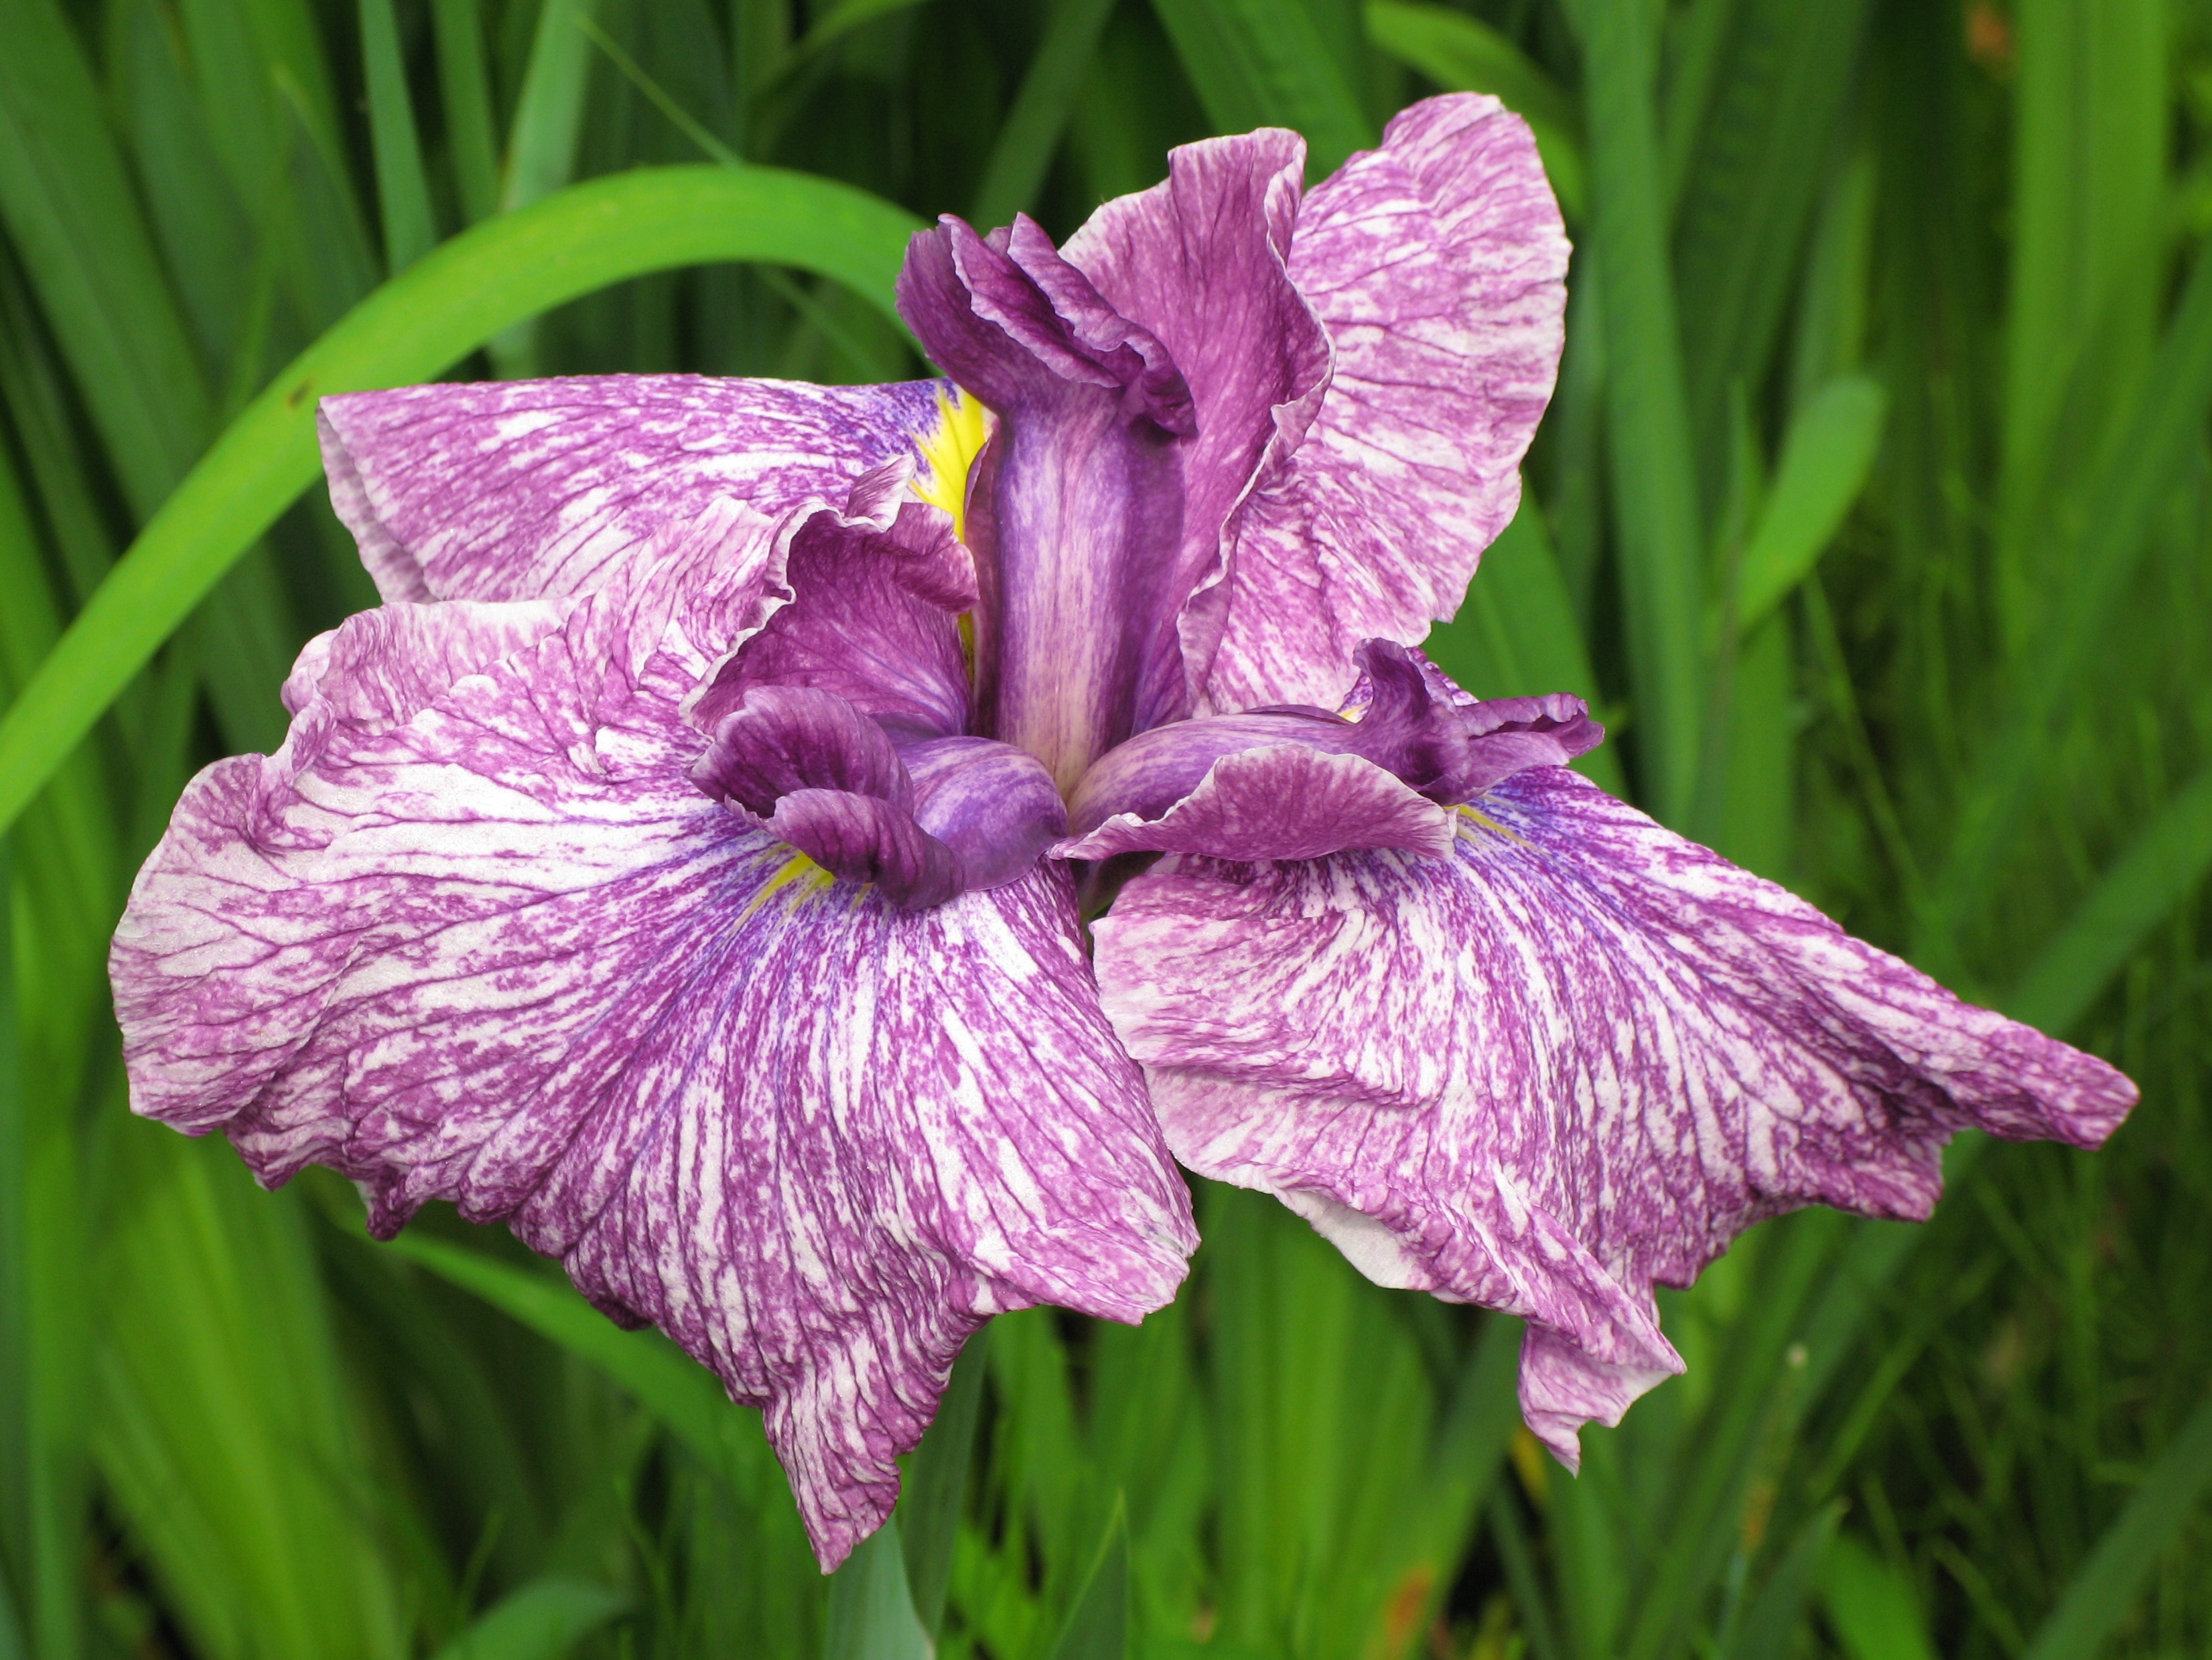
plant, flower, petal, high, botany, flora, iris, eye, hires, organ, hi, res, g7, macro photography, flowering plant, iris versicolor, land plant, iris family